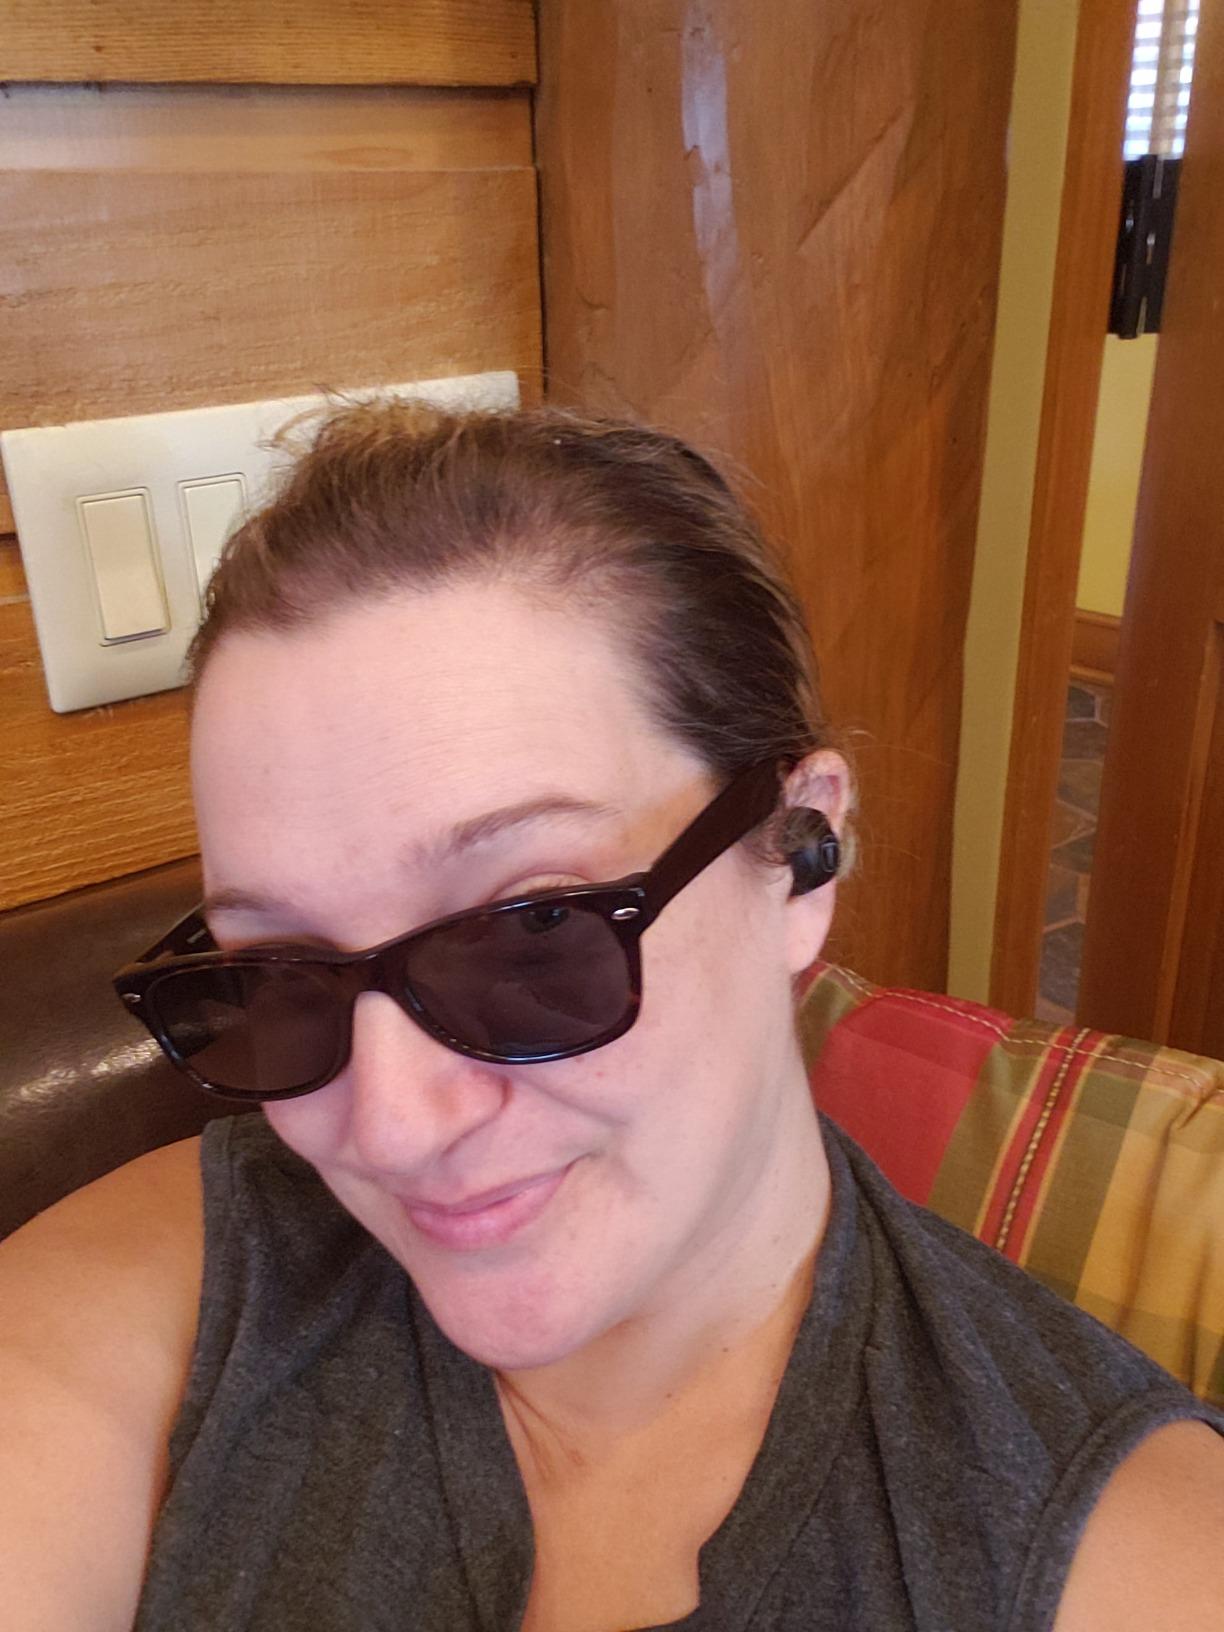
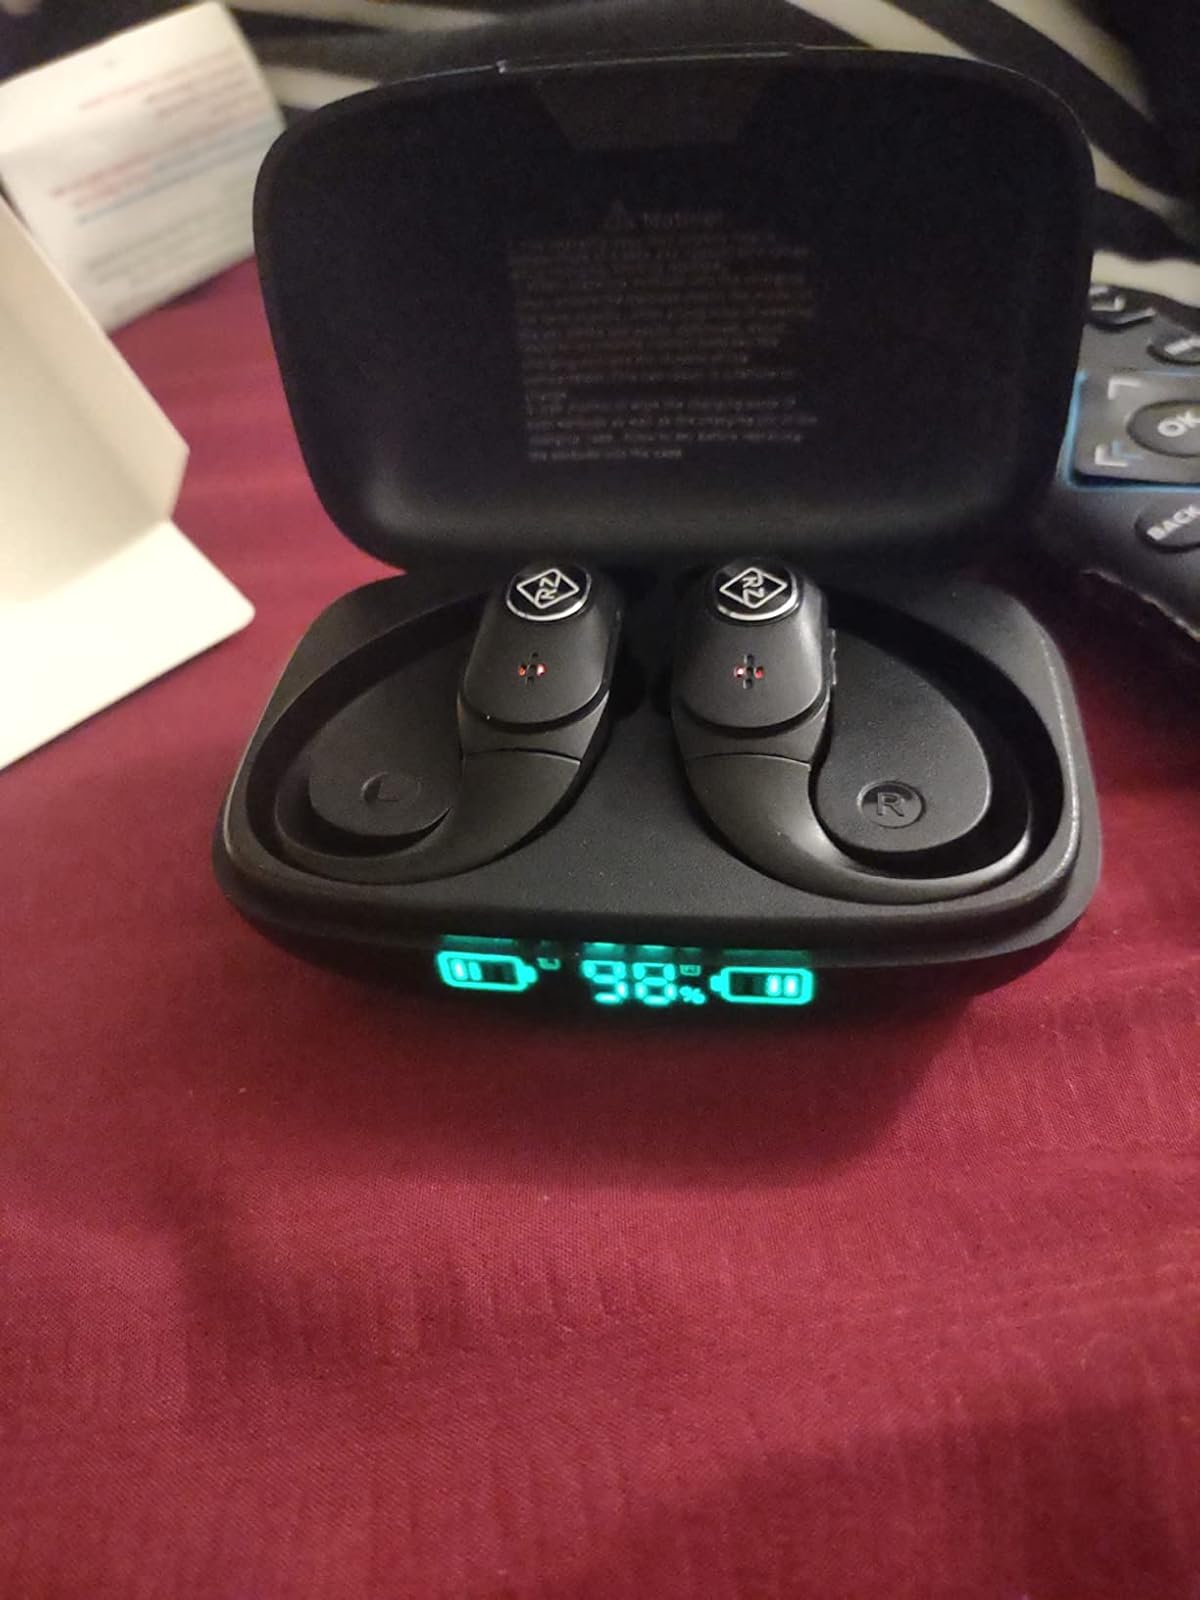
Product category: earbuds
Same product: no